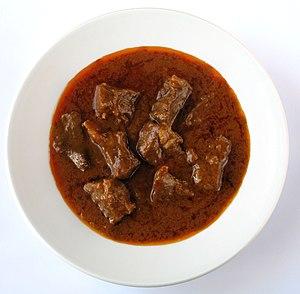
La cuisine de l'Albanie, comme dans la plupart des nations méditerranéennes et des Balkans, a été fortement influencé par sa longue histoire. À différents moments, le territoire de l'Albanie a été occupé par la Grèce, l'Italie et l'Empire ottoman, et chaque groupe a laissé sa marque sur la cuisine albanaise. Le repas principal des albanais est le déjeuner, il est habituellement accompagné d'une salade de légumes, comme des tomates, des concombres, des poivrons verts, et des olives avec de l'huile d'olive, du vinaigre et du sel. Le déjeuner inclut également un plat principal, des légumes et de la viande. Les spécialités de fruits de mer sont également communes dans les secteurs côtiers de Durrës, Vlorë et Sarandë.